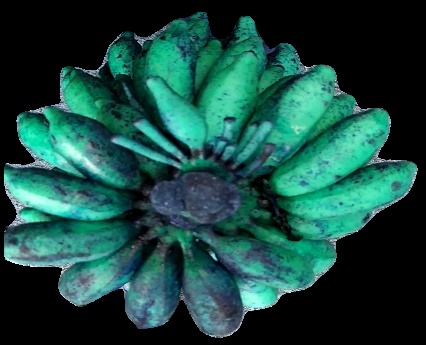
Variety: rasbale
Grade: grade3